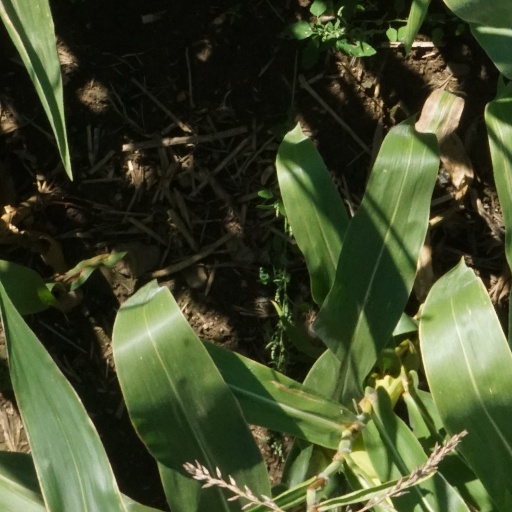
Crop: maize; corn